Monghidoro

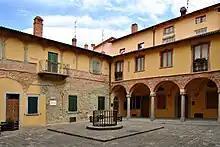
The cloister of St Michael monastery (1530), actually named St Leonard's Square

In 1528 work started to convert a mansion in the centre of the village, belonging to Armaciotto De’ Ramazzotti, a renowned Condottiero from Monghidoro, into a monastery for the use of the Olivetan Order of Benedictine monks (Olivetans) dedicated to S. Michele as Alpes; this was to become a very important religious, administrative, political and social centre in the area for almost three centuries and around which the town grew.